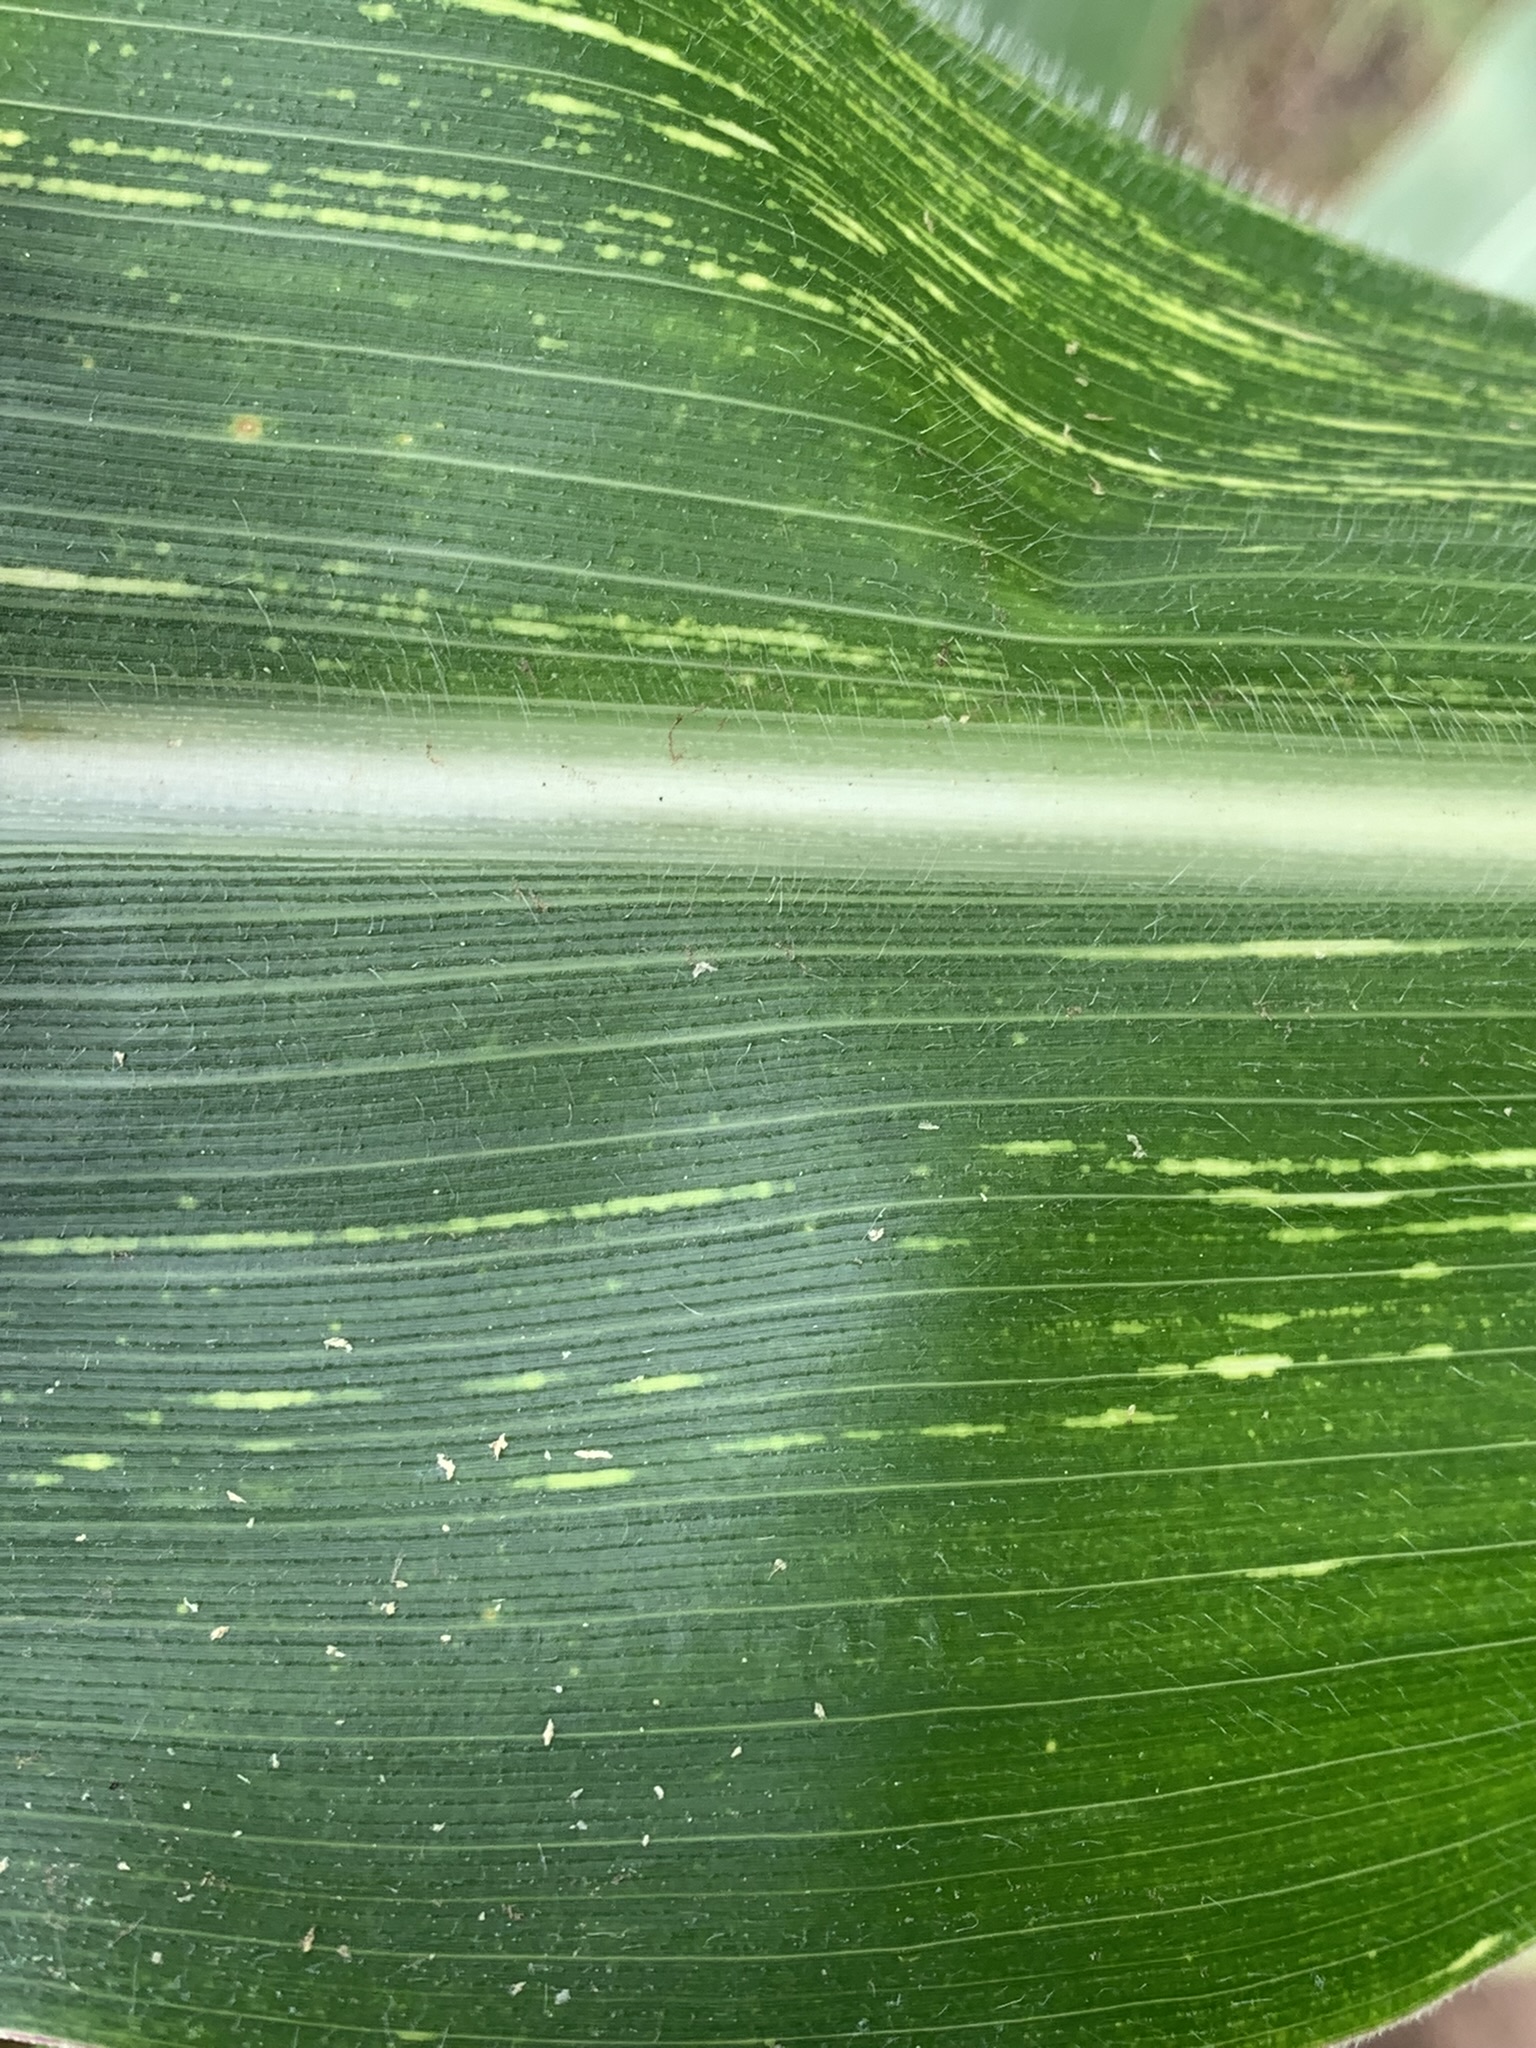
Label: MSV